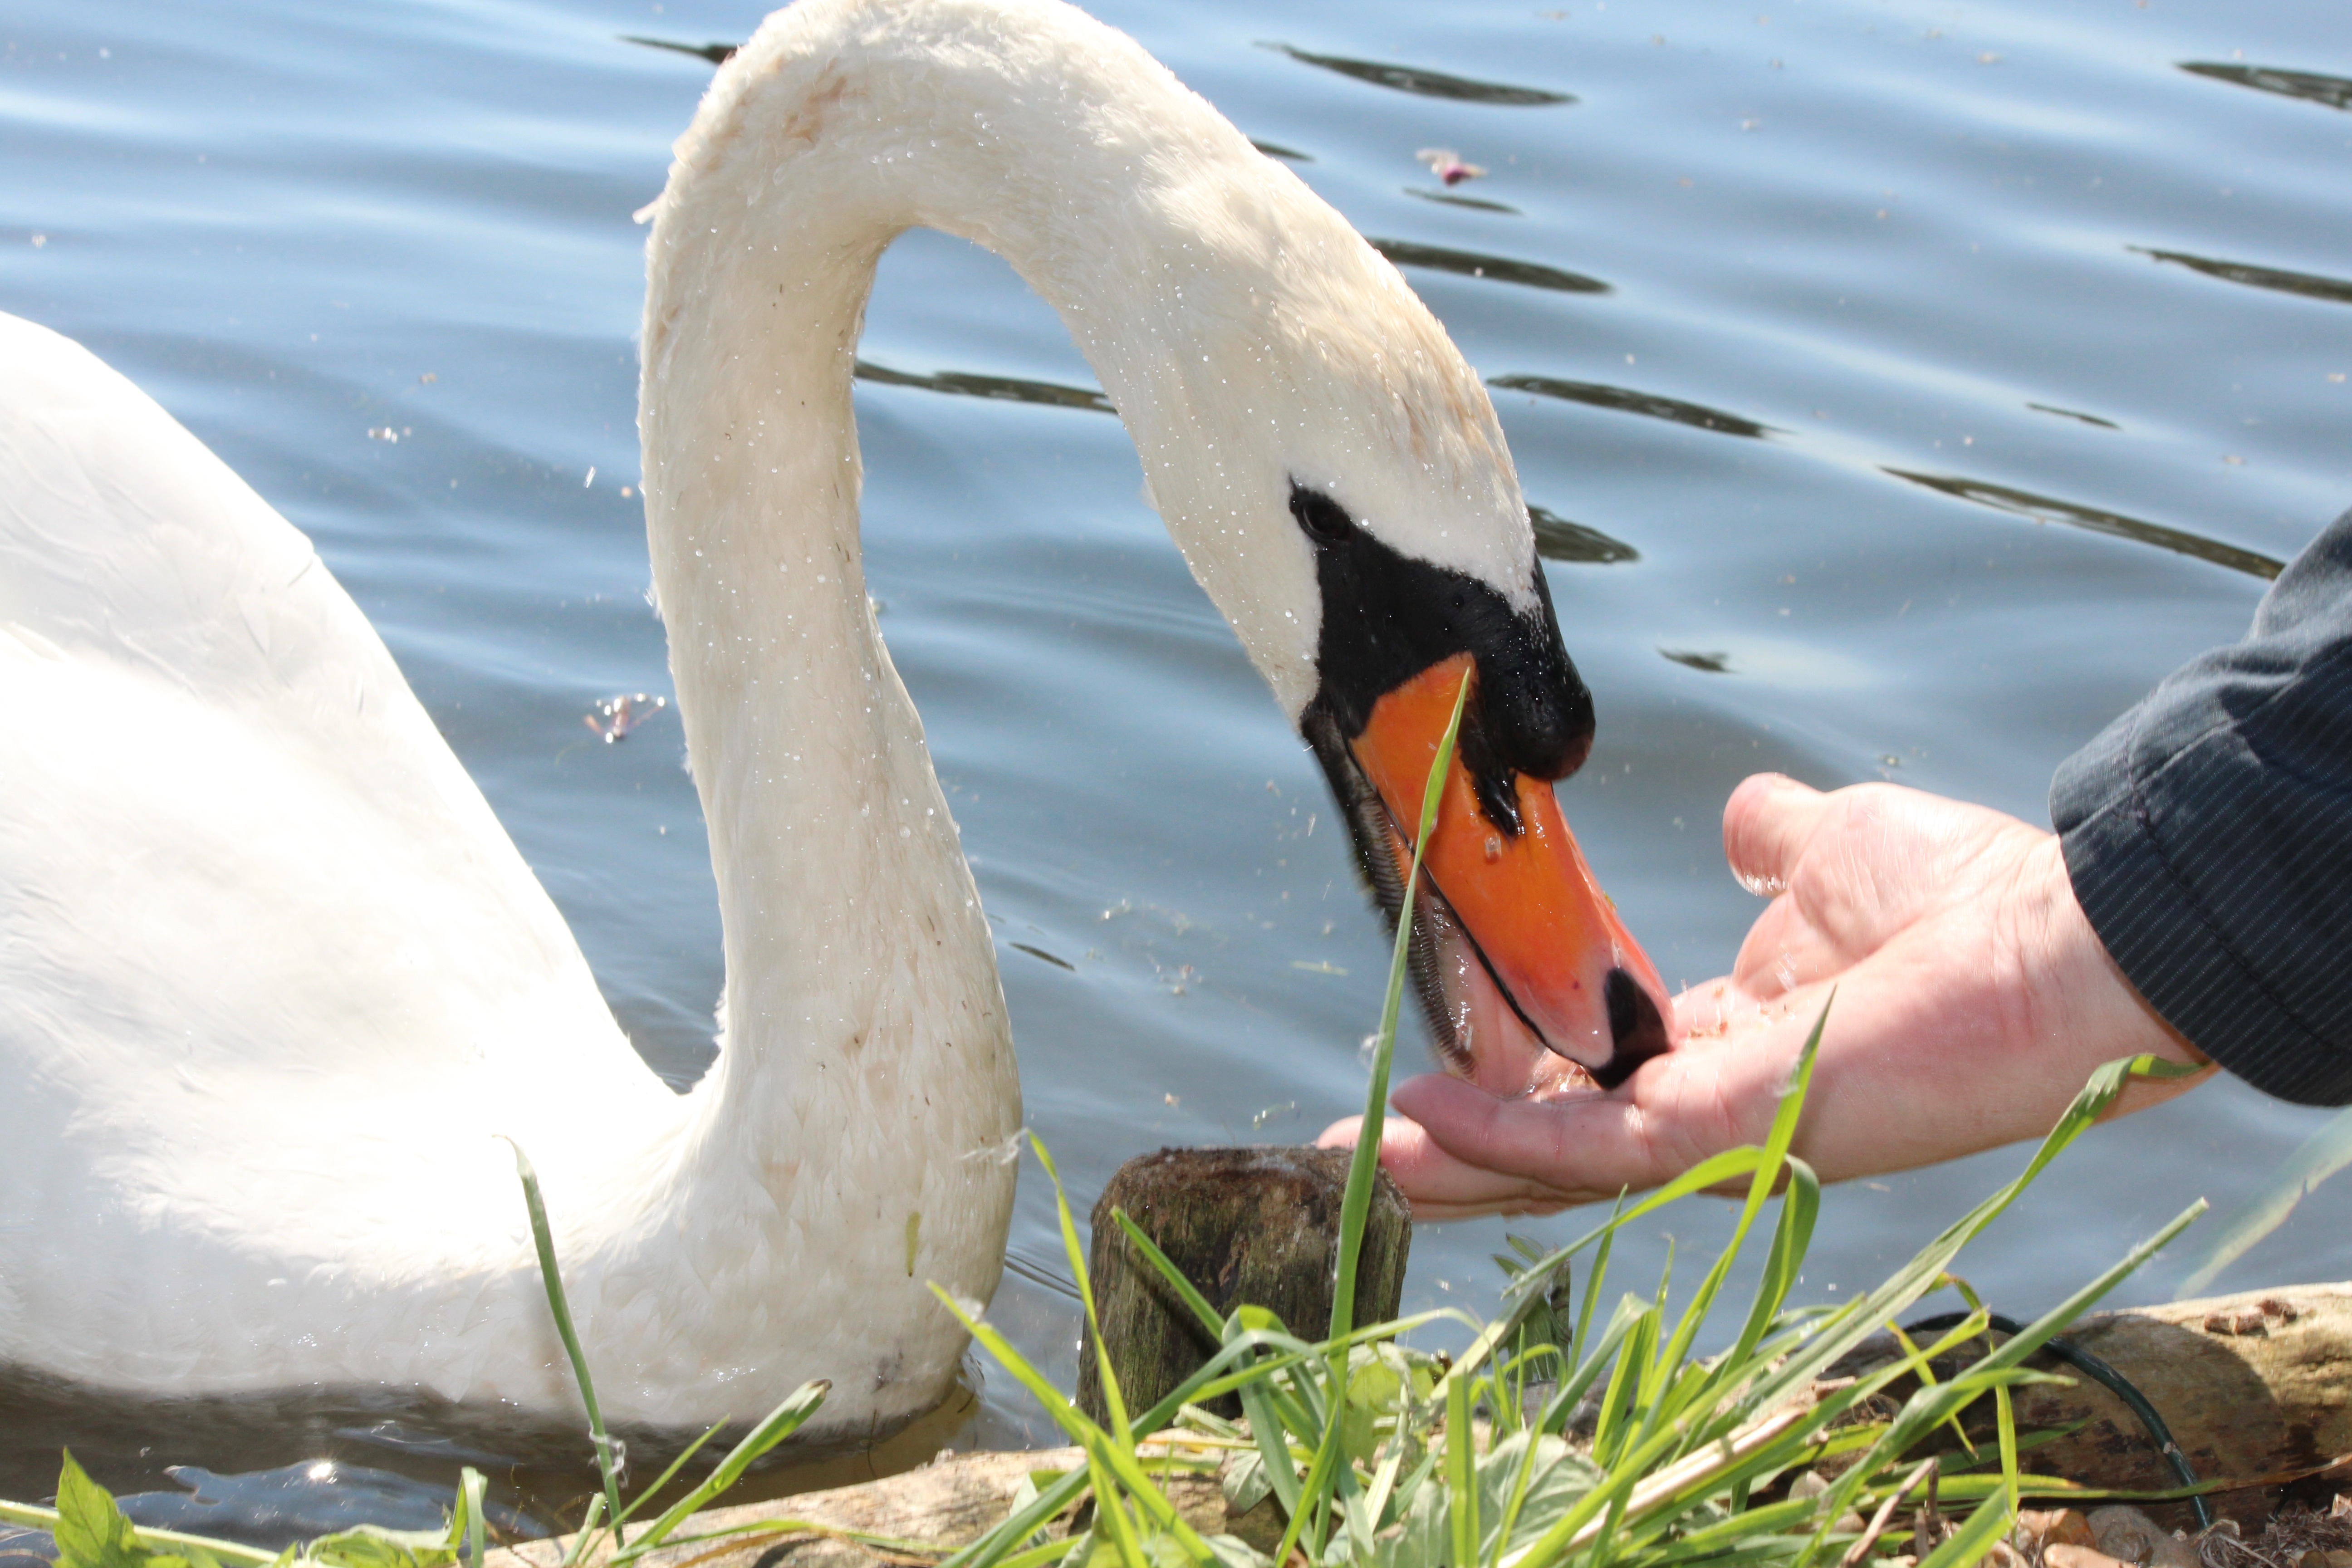
hand, water, bird, white, wildlife, feed, beak, holiday, fauna, swan, bank, vertebrate, bill, waterfowl, water bird, ducks geese and swans